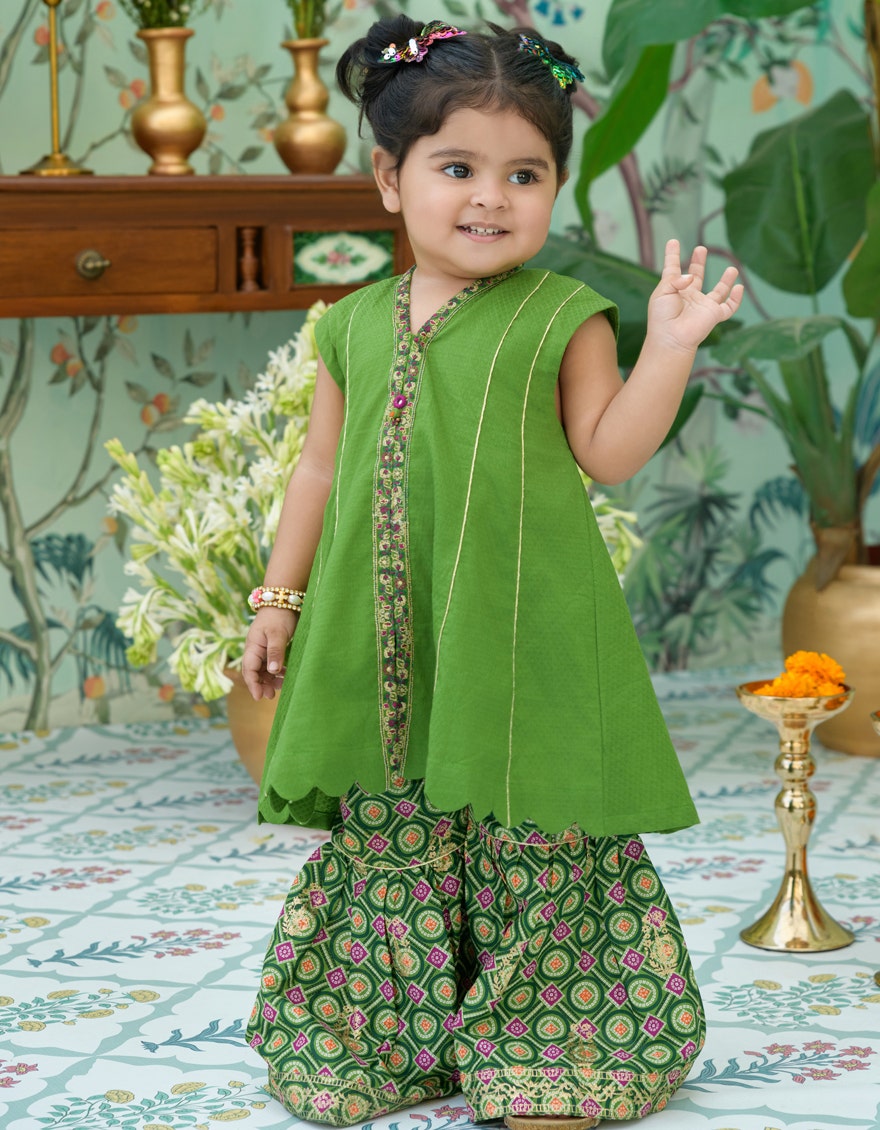
green karan kurta set